Steven M. Rainey

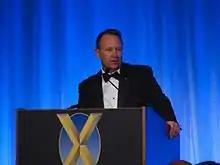
Rainey addresses SETP members at the Society's 2012 Awards Banquet

Rainey also encouraged civilian students to achieve academic excellence. In 2008, Rainey was the guest speaker at a dinner, sponsored by the Antelope Valley Athletic Club, that recognized outstanding students in local schools. Rainey has been a significant contributor to the Society of Experimental Test Pilots. He was the chairman of the West Coast section from 2005 through 2008 and was the society President for 2012.